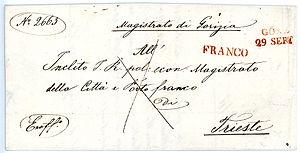
L'affranchissement est, dans les systèmes postaux, le fait de s'acquitter de la taxe que coûte l'expédition d'un courrier ou de toute autre missive, et qui est généralement signalé par l'apposition d'un signe distinctif sur la dite missive.